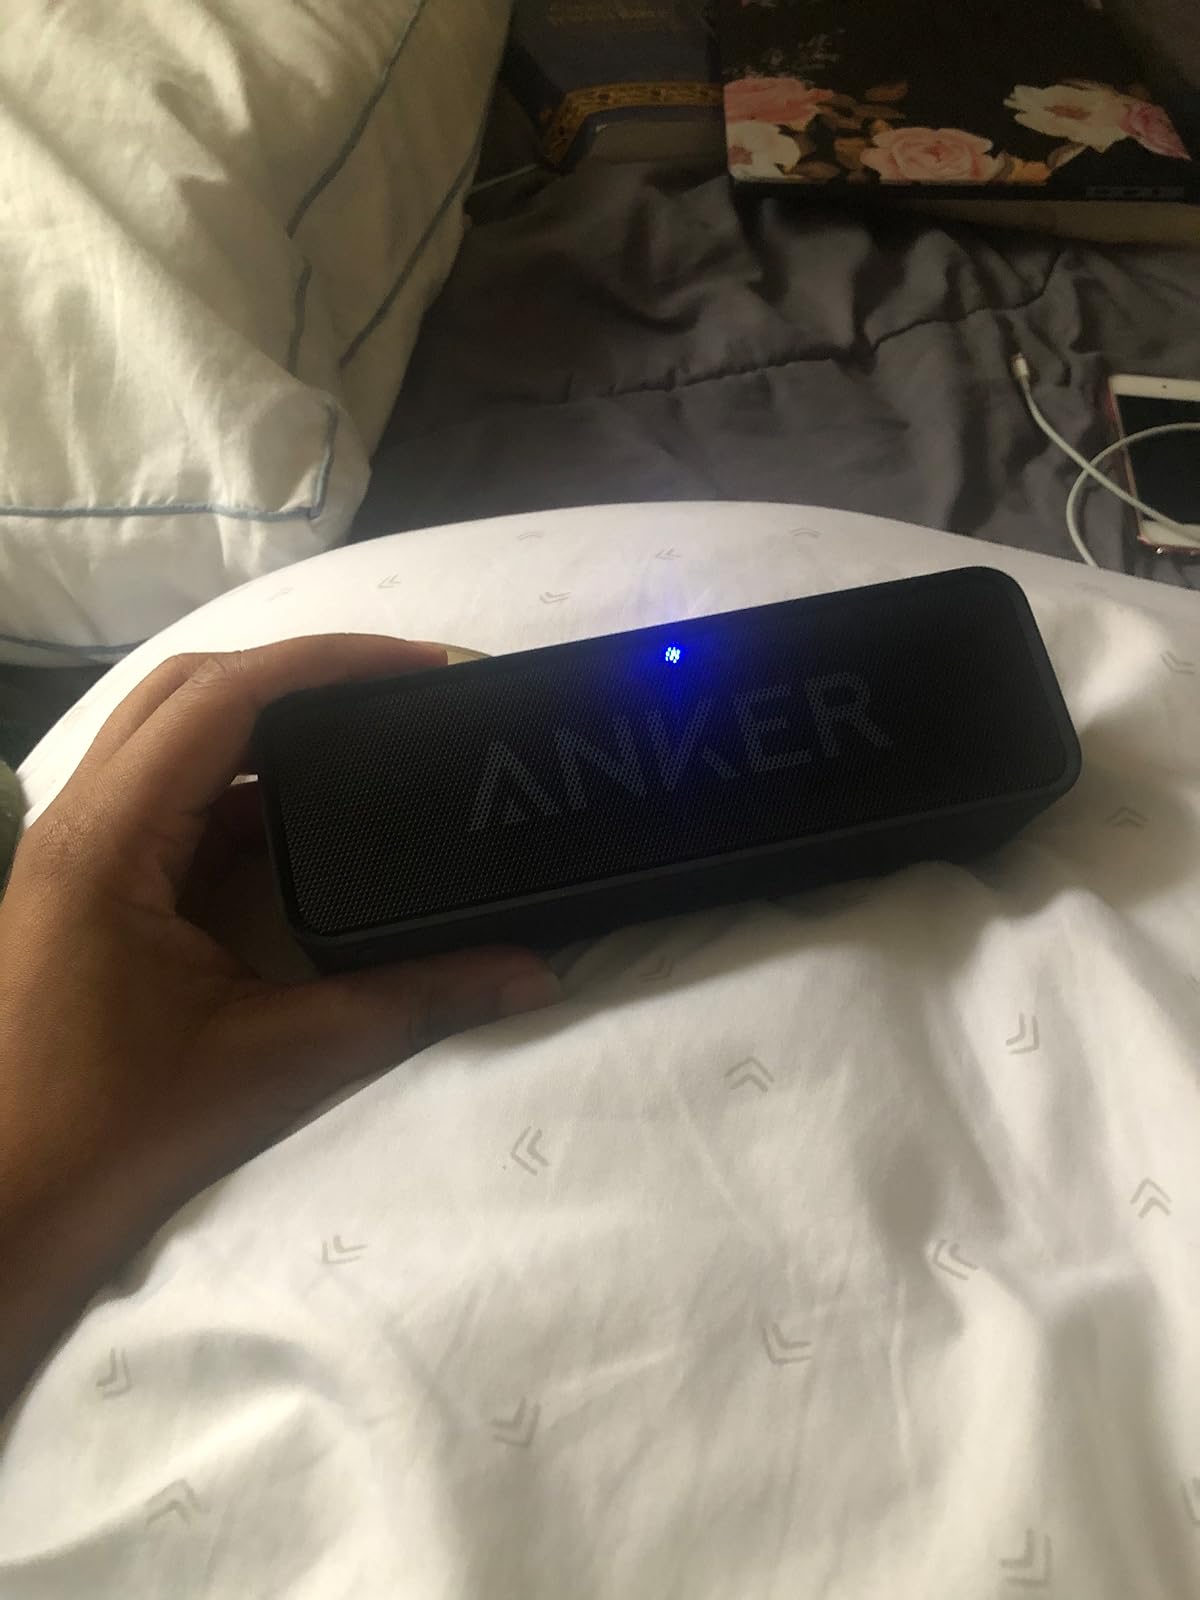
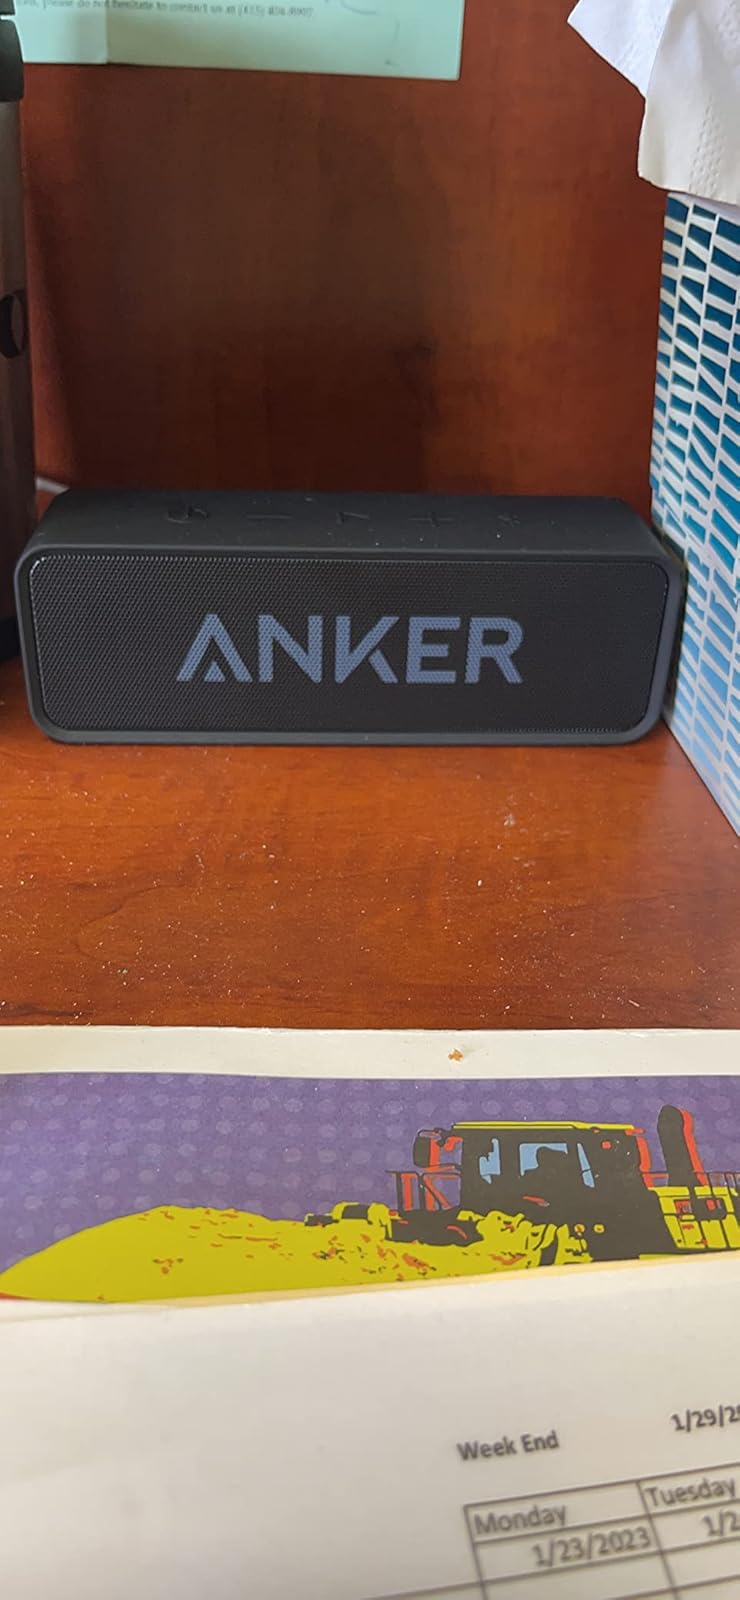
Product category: speaker
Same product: yes